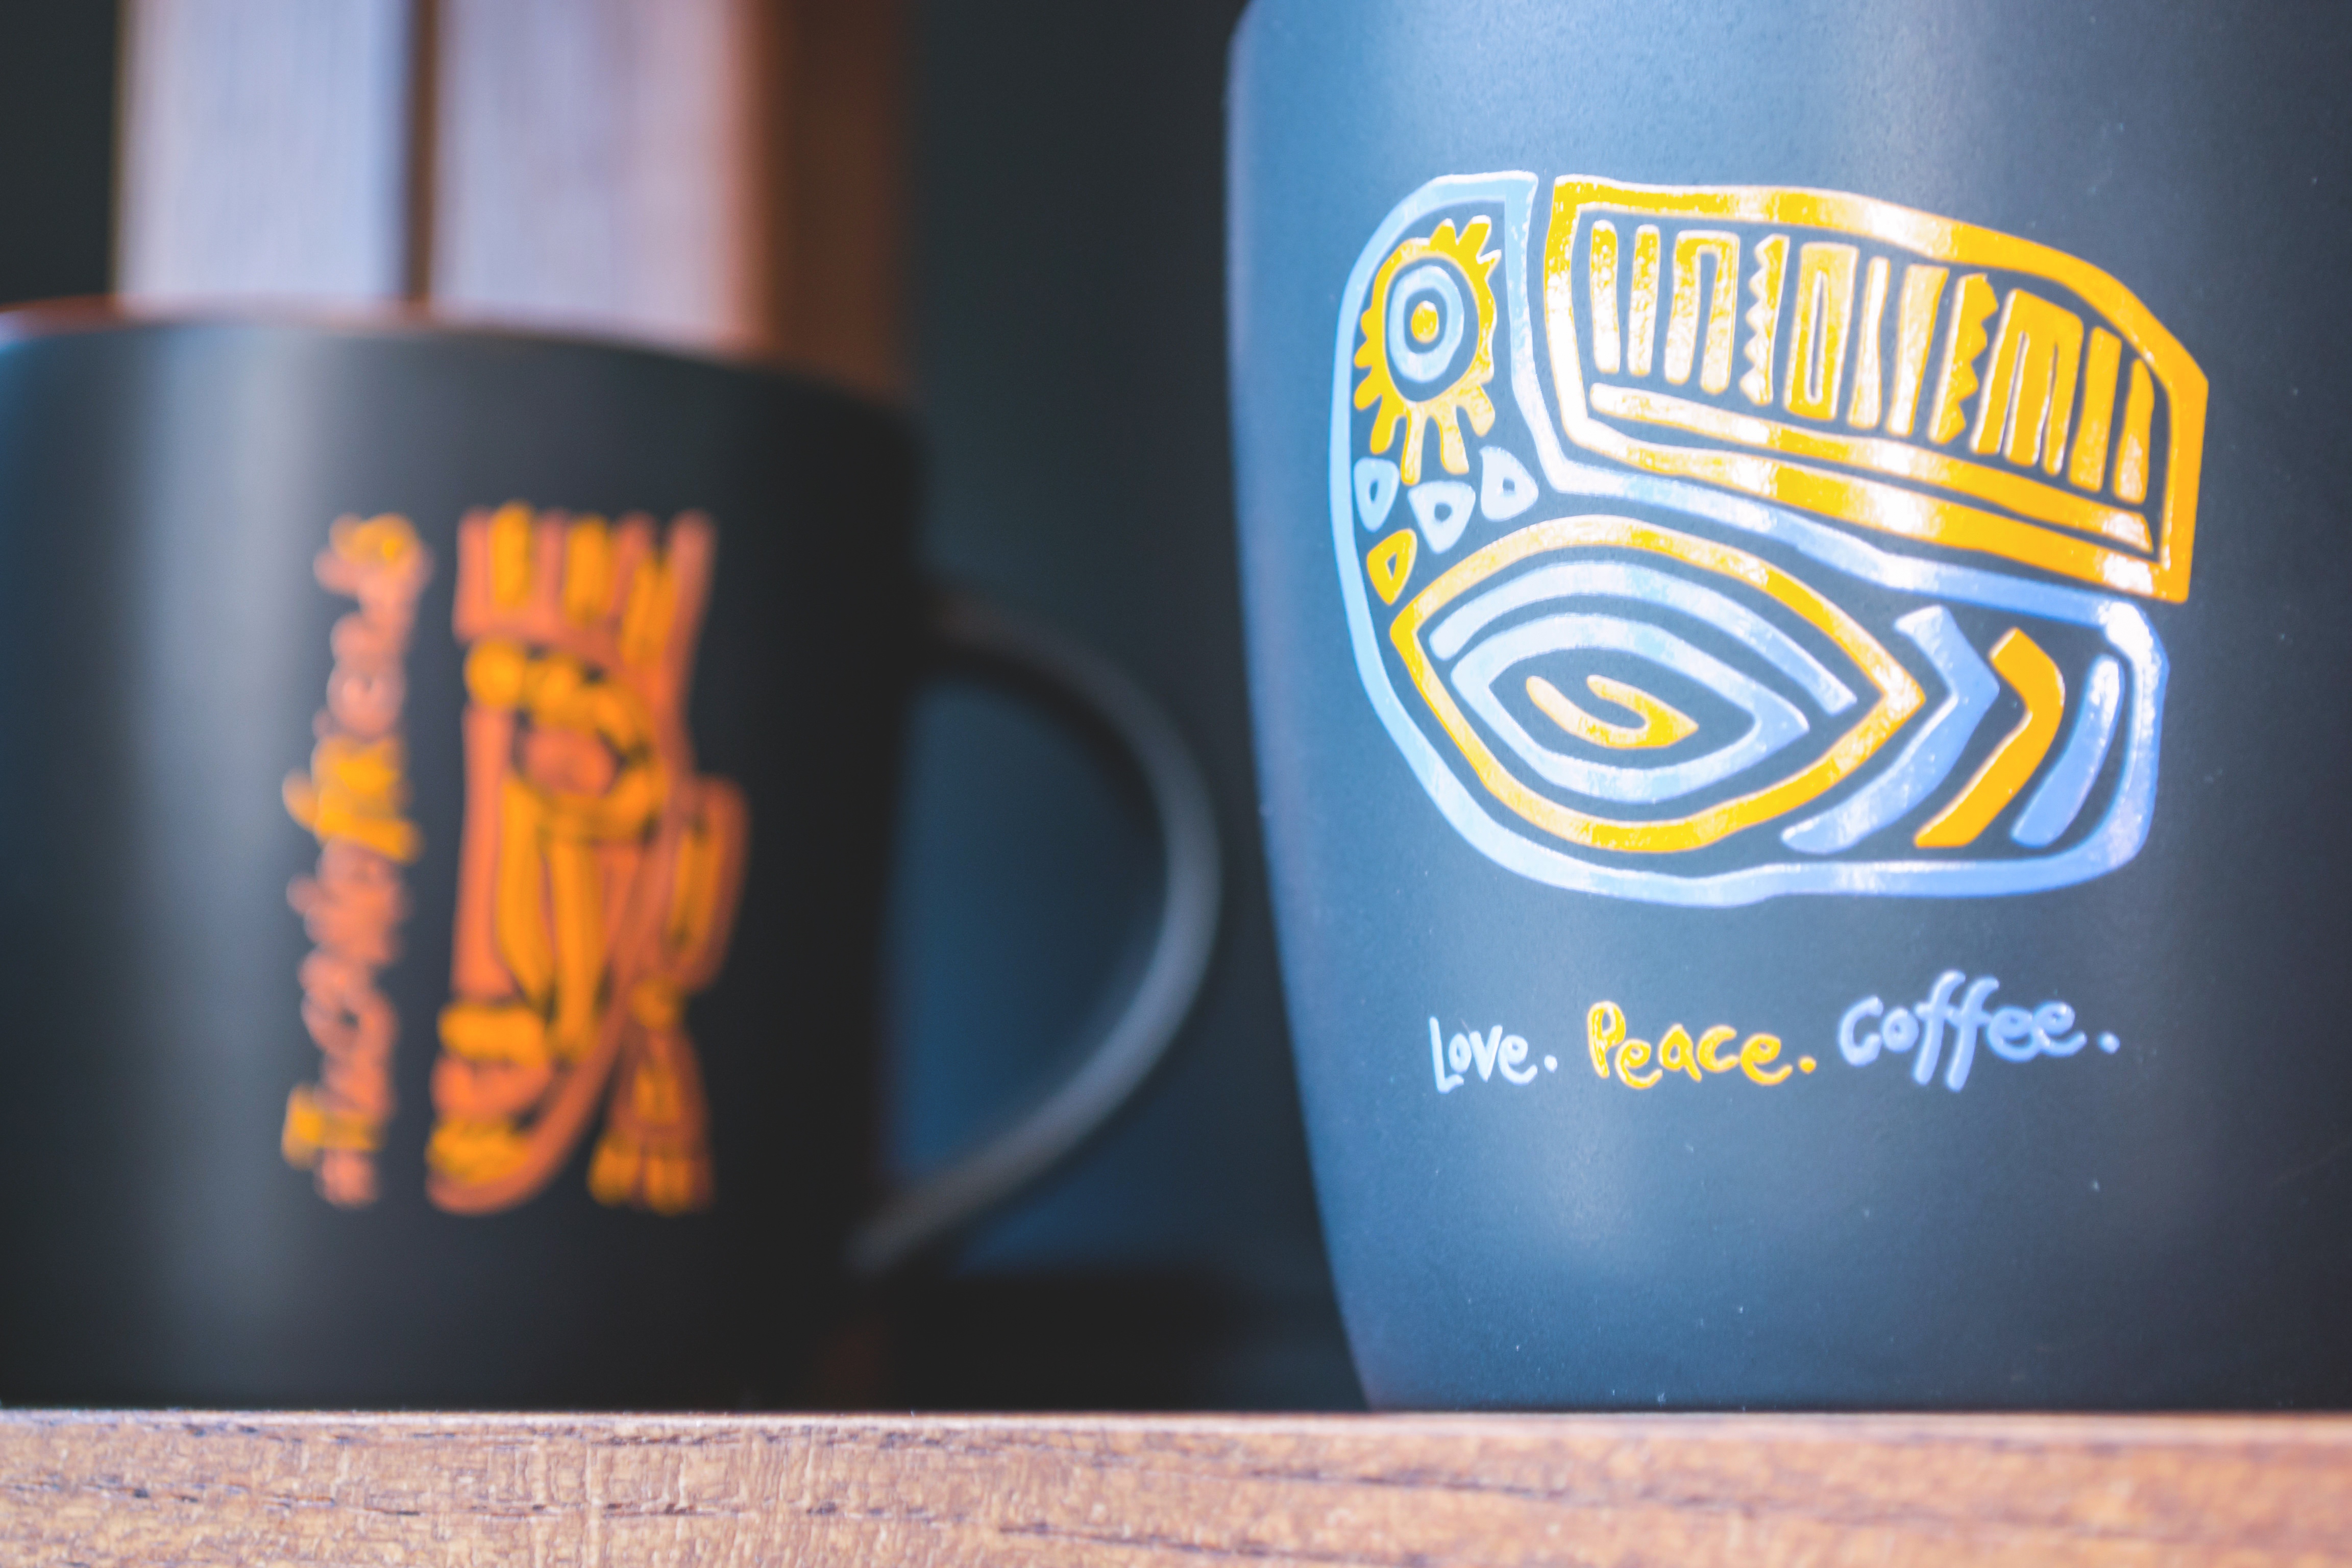
drink, logo, font, pint glass, graphics, drinkware, illustration, cup, beer